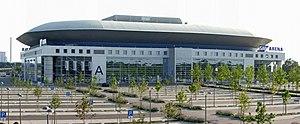
L'Allemagne est, avec le Danemark, le berceau du handball. Encore aujourd'hui, il fait partie des principaux sports du pays tant chez les hommes, qui possèdent le championnat le plus relevé du monde et une équipe figurant parmi les meilleures équipes nationales par le passé, que chez les femmes avec une équipe nationale qui là aussi a été très réputée par le passé.
La SAP Arena est une salle omnisports située à Mannheim dans le Land du Bade-Wurtemberg en Allemagne. La salle est principalement utilisée pour les rencontres de hockey sur glace, de handball et les concerts.